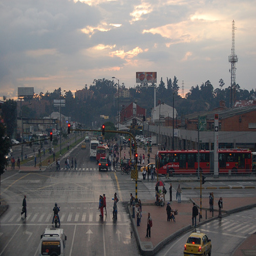
A picture of a scene in the streets.
A view of a city intersection with cars, transit buses, and pedestrians
A street scene of an intersection with people and cars.
A city street with light traffic and lots of pedestrians.
An intersection in of a city street on a cloudy day.